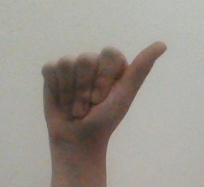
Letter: dhad